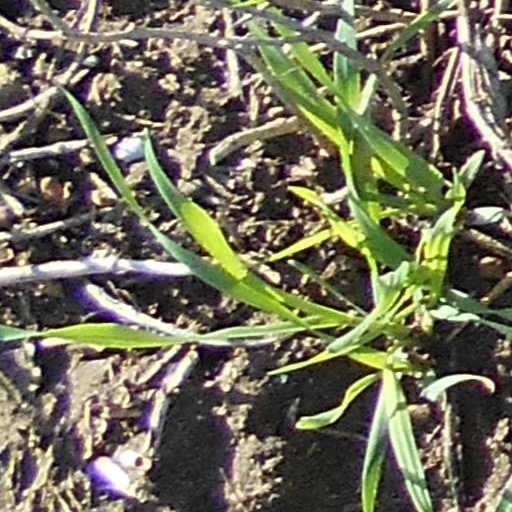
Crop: wheat